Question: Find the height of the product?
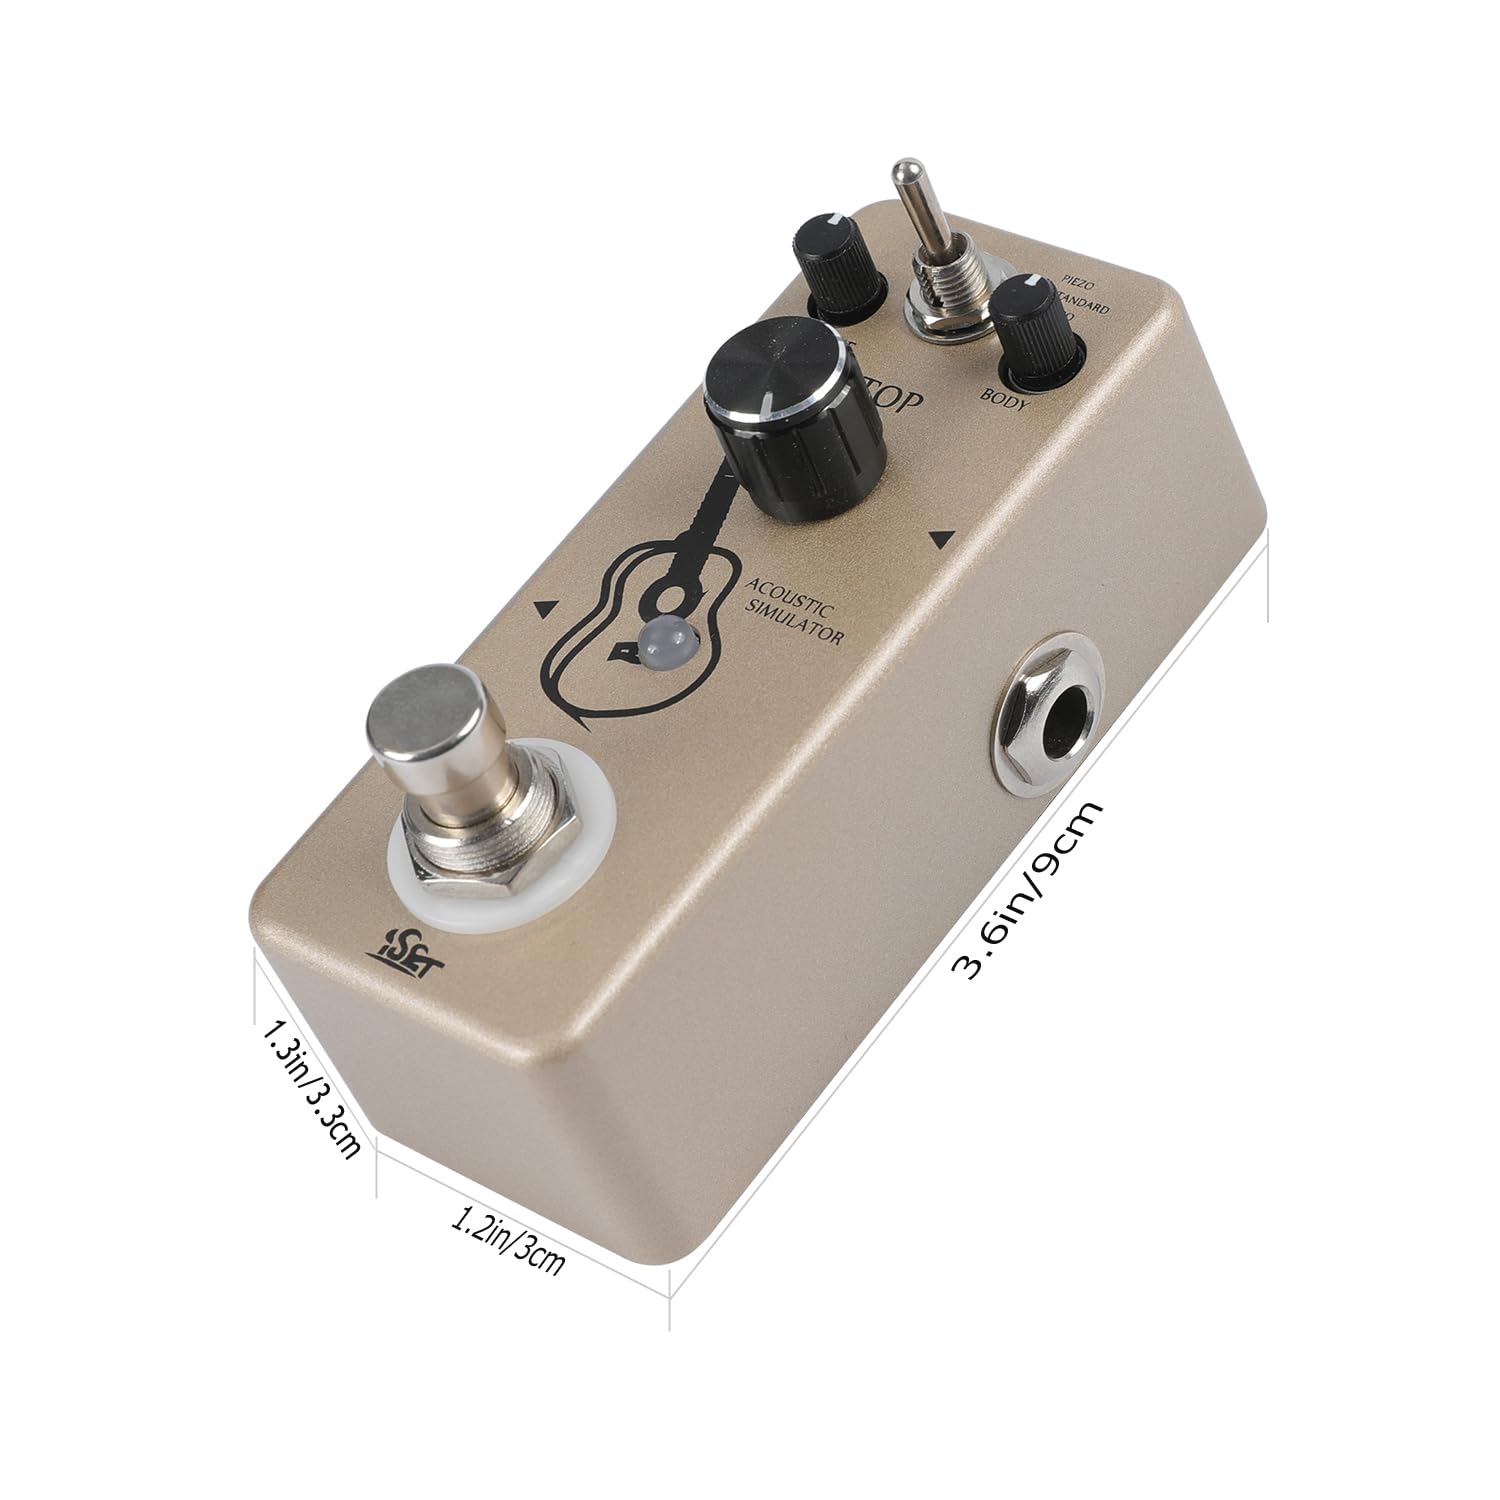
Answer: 9.0 centimetre